Cuplé

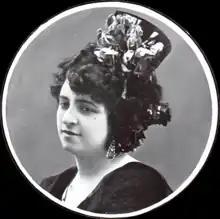
Aurora Purificación Mañanós Jauffret (1891–1950), «La Goya», in 1914

The cuplé was a popular risqué Spanish theatre song style in the late years of the 19th century. From 1893 to 1911 the songs were a feature of the "género ínfimo" (lowest type) cabaret theatre sung by solo female singers, or men in drag, and attended mainly by men. But in the second decade of the 20th century the cuplé, in a more respectable form, became more family-friendly and was associated with the makings of stars of the Spanish theatre such as Aurora Jauffret, "La Goya", and Lola Montes, who sang the cuplé , which, after adaptation, became the official hymn of the Spanish Legion.